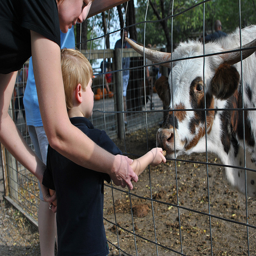
Small boy reaches through a fence to a brown and white cow.
A boy feeding a cow through a wire fence at a zoo.
An adult and a child holding his hand out to a cow.
A young boy touching a cow through a metal fence
A little boy is being assisted in feeding a cow through a fence.